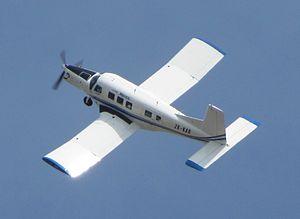
Le PAC 750XL est un monoplan monomoteur turbopropulsé utilitaire dérivé du PAC Cresco.